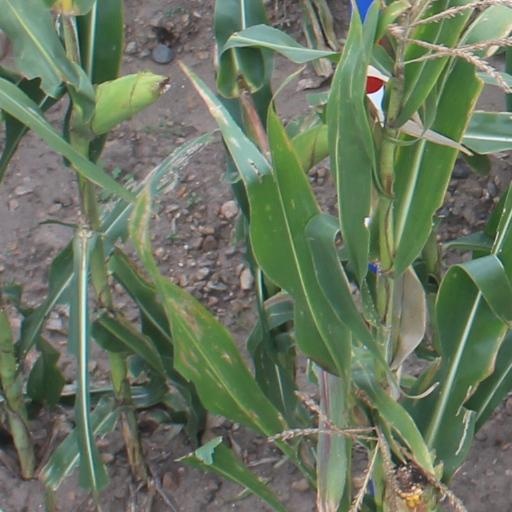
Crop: maize; corn